Skald

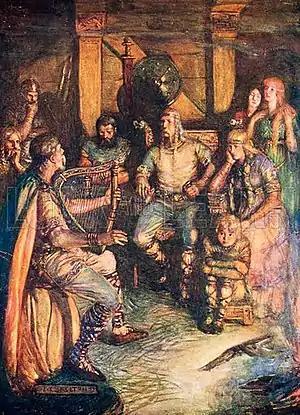
"A minstrel sings of famous deeds" by J. R. Skelton, c. 1910

Skaldic poetry and Eddic poetry stem from the same tradition of alliterative verse, and in Old Norse as well as Icelandic, the word "skald" simply means "poet" or "composer". Skaldic verse is distinguished from Eddic by characteristically being more complex in style and by using "dróttkvætt" ("court metre"), which requires internal rhyme as well as alliteration, rather than the simpler and older "fornyrðislag" ("way of ancient words"), "ljóðaháttr" ("song form"), and "málaháttr" ("speech form") metres of the Eddic poems. Skaldic poetry is also characteristically more ornate in its diction, using more interlacing of elements of meaning within the verse and many more kennings and "heiti". This both assisted in meeting the greater technical demands of the metre and allowed the poets to display their skill in wordplay. The resulting complexity can appear somewhat hermetic to modern readers, as well as creating ambiguity in interpretation; but the original audiences would have been familiar with the conventions of the syntactic interweaving as well as the vocabulary of the kennings.